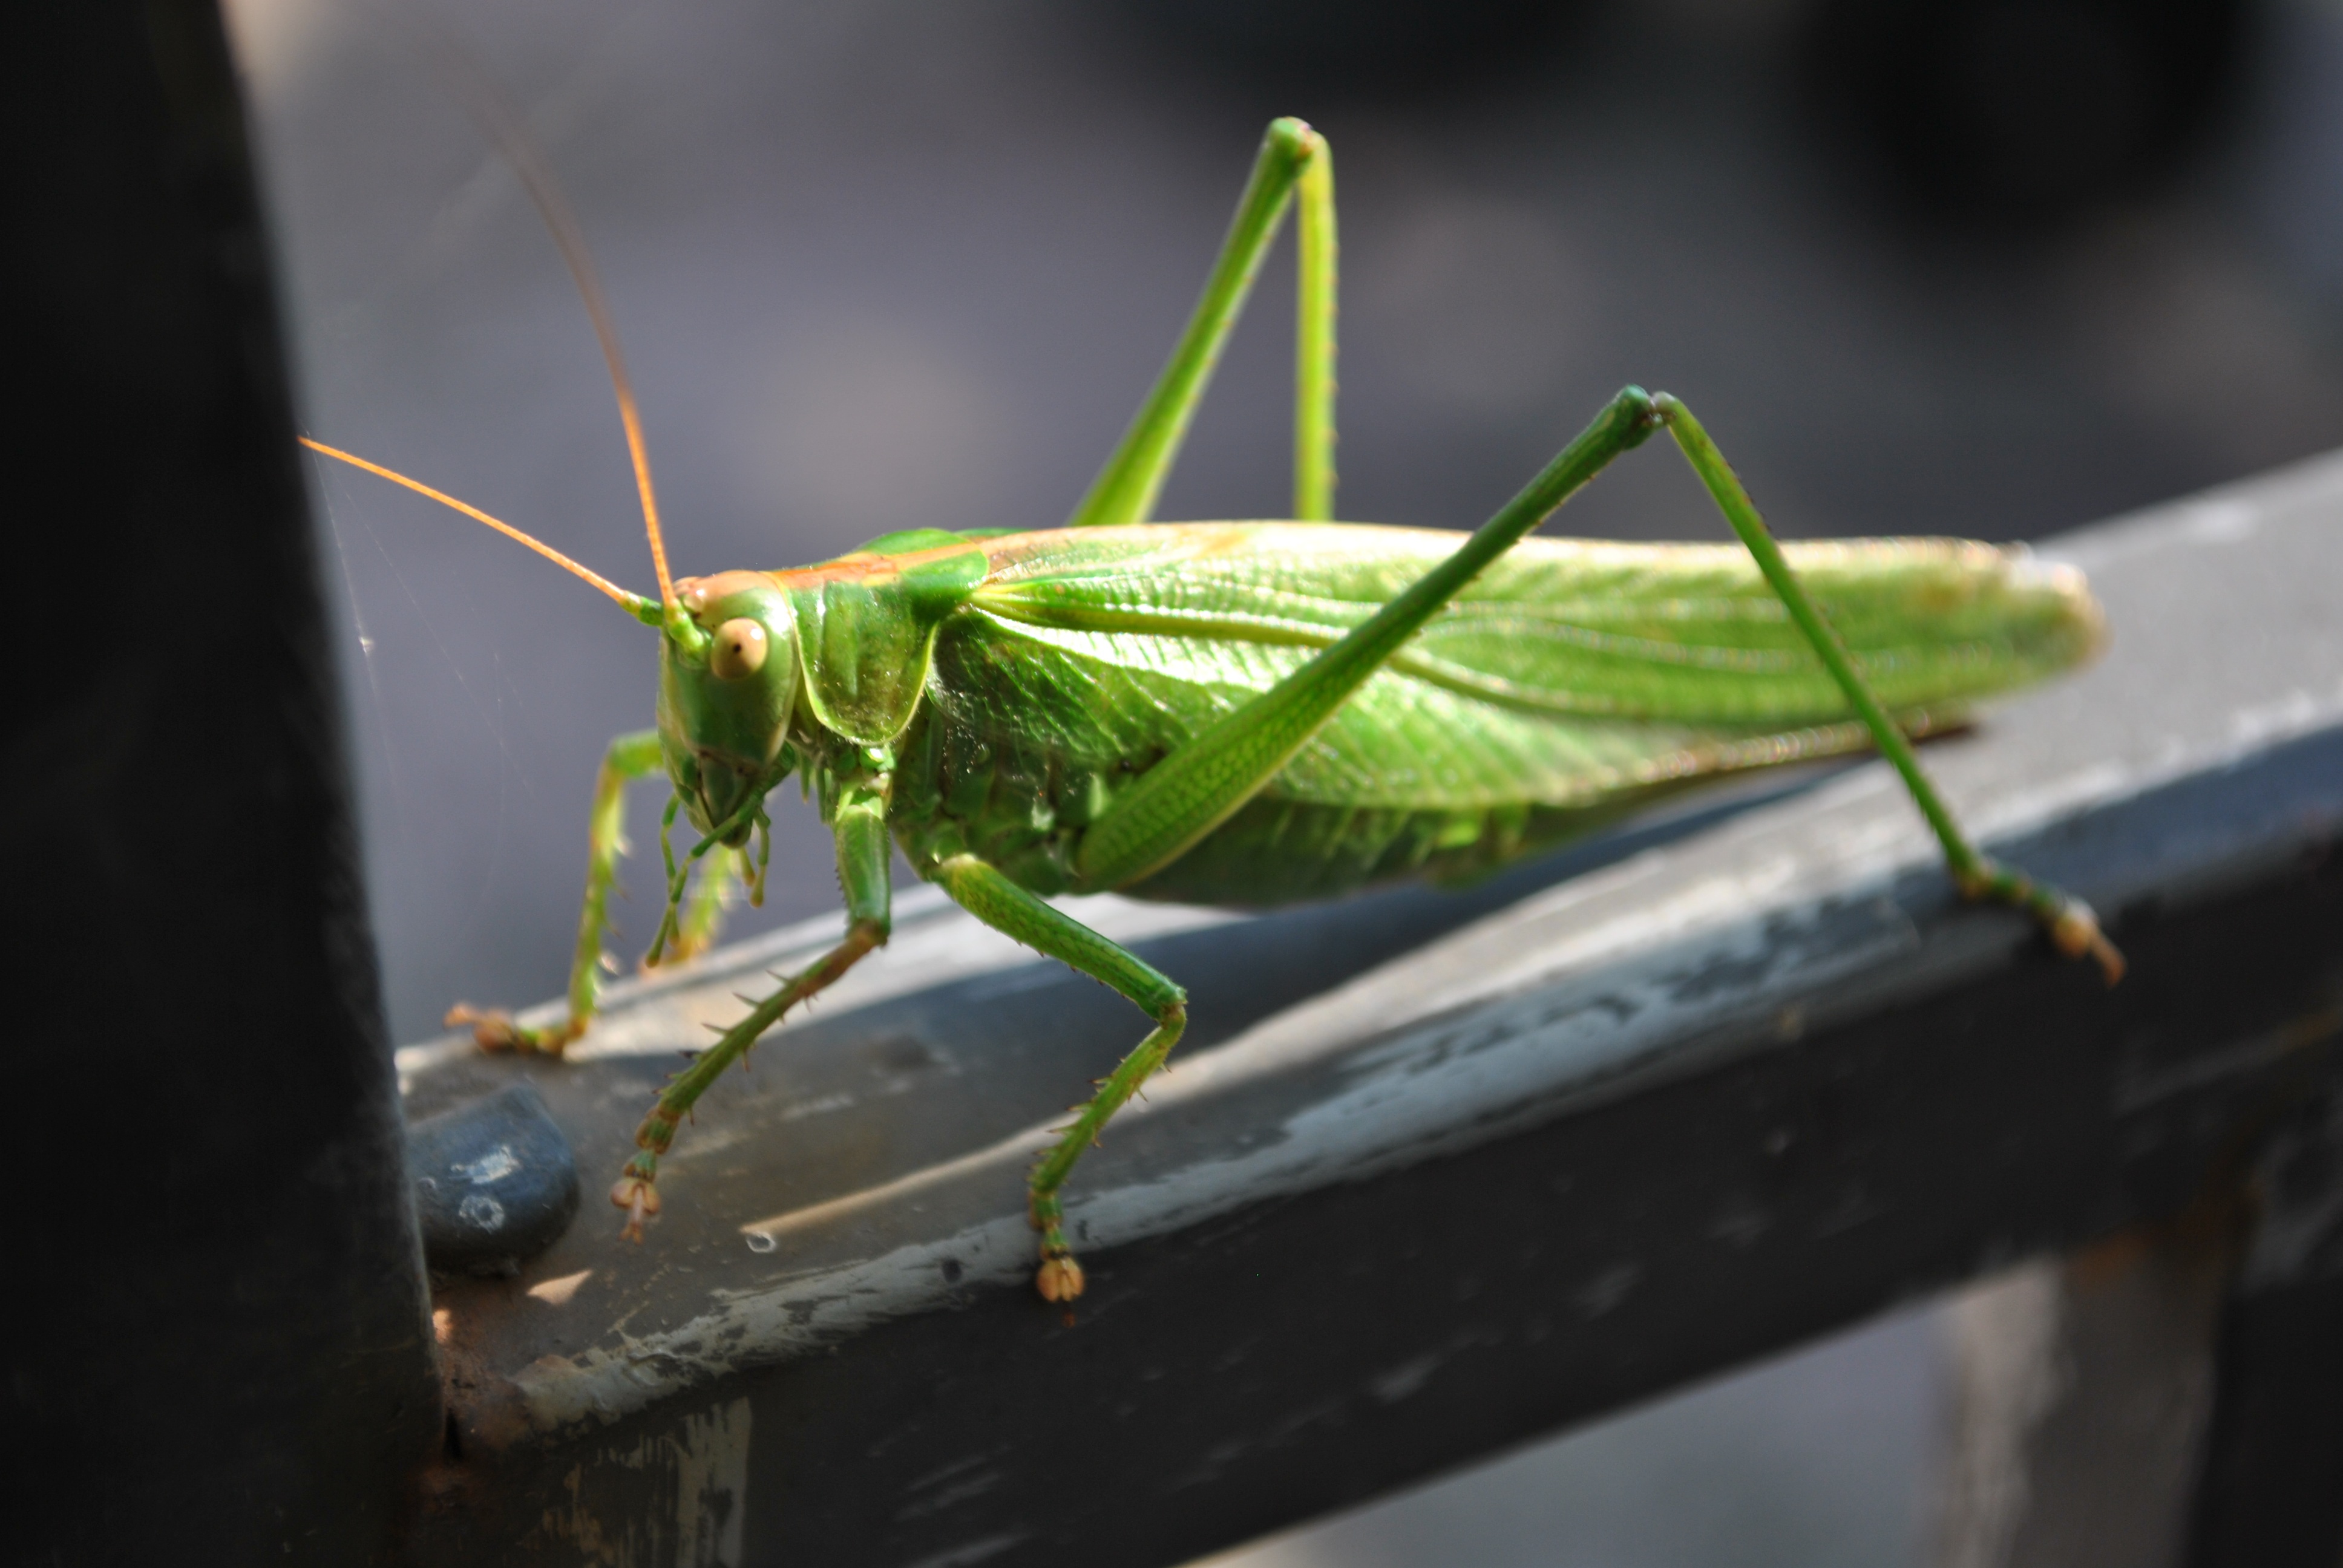
green, insect, close, fauna, invertebrate, close up, grasshopper, viridissima, locust, macro photography, cricket like insect